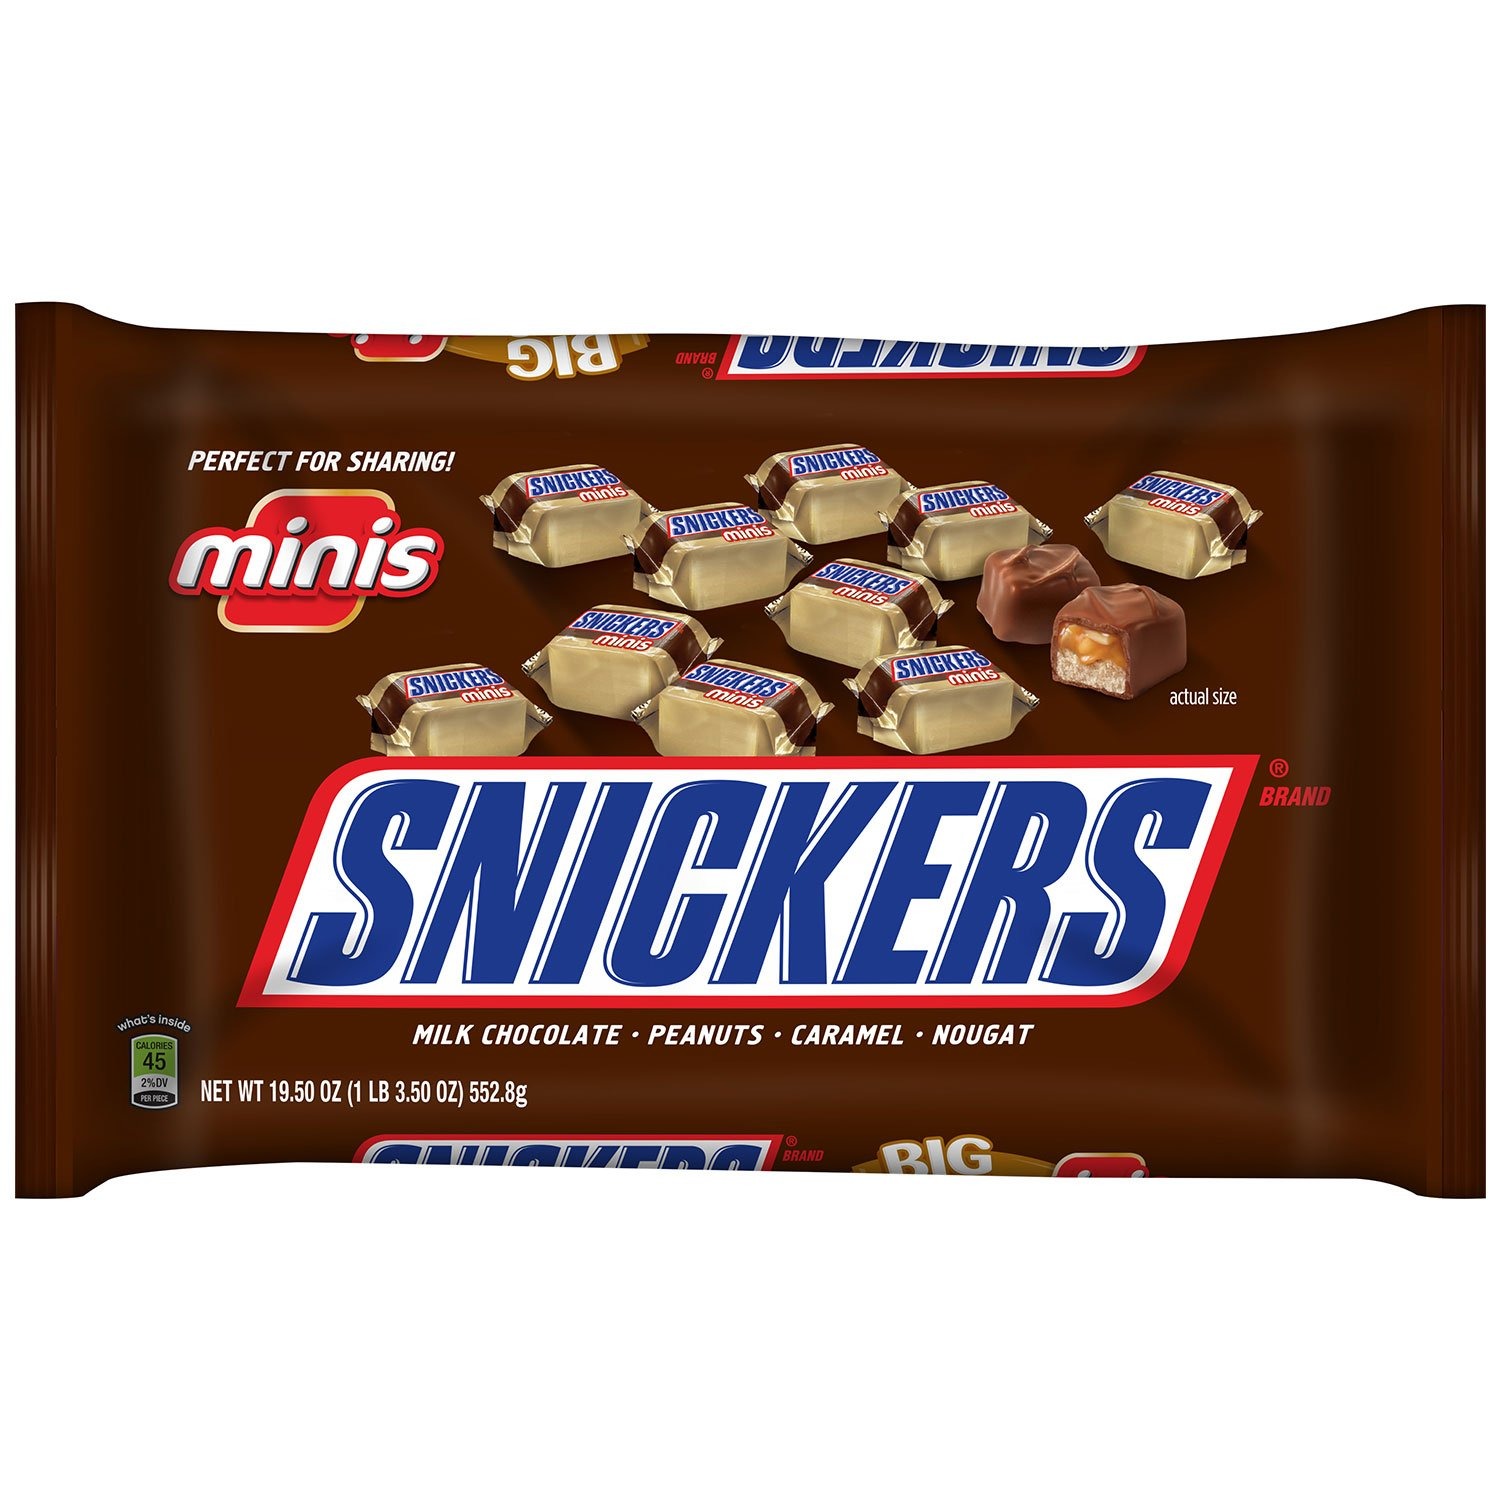
Item Name: SNICKERS Minis Size Chocolate Candy Bars 19.5-Ounce Bag
Bullet Point 1: Contains one (1) 19.5-ounce bag of SNICKERS Minis Chocolate Bars
Bullet Point 2: SNICKERS Minis Candy Bars are made with nuts, nougat, caramel and milk chocolate
Bullet Point 3: This 19.5-ounce bag of SNICKERS Mini Chocolate Bars is perfect for sharing with friends and family
Bullet Point 4: SNICKERS Minis Chocolates satisfy your small bouts of hunger for a perfectly portioned chocolate snack
Bullet Point 5: Share the joy of individually wrapped SNICKERS Chocolate Bars as an office snack or party treat
Value: 19.5
Unit: Ounce

Price: 13.56